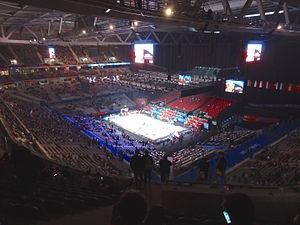
La 39ᵉ édition du championnat d’Europe de basket-ball est une compétition de basket-ball organisée par la FIBA Europe qui devait initialement se dérouler en Ukraine en 2015.
Le stade Pierre-Mauroy, construit entre 2008 et 2012, est à la fois un stade de football modulable de 50 186 places assises et une aréna, qui possède la particularité unique au monde d'avoir cinq configurations possibles de par sa pelouse qui se soulève sur sa moitié et se déplace pour venir se superposer à la moitié restante et libérer ainsi des gradins rétractables supplémentaires situés en dessous du niveau de la pelouse ainsi qu'un nouveau sol. Il est situé à Villeneuve-d'Ascq, commune de la Métropole européenne de Lille, et est le principal stade de Lille. Initialement nommé Grand Stade Lille Métropole, le stade, en forme de vaisseau translucide, est inauguré en août 2012.